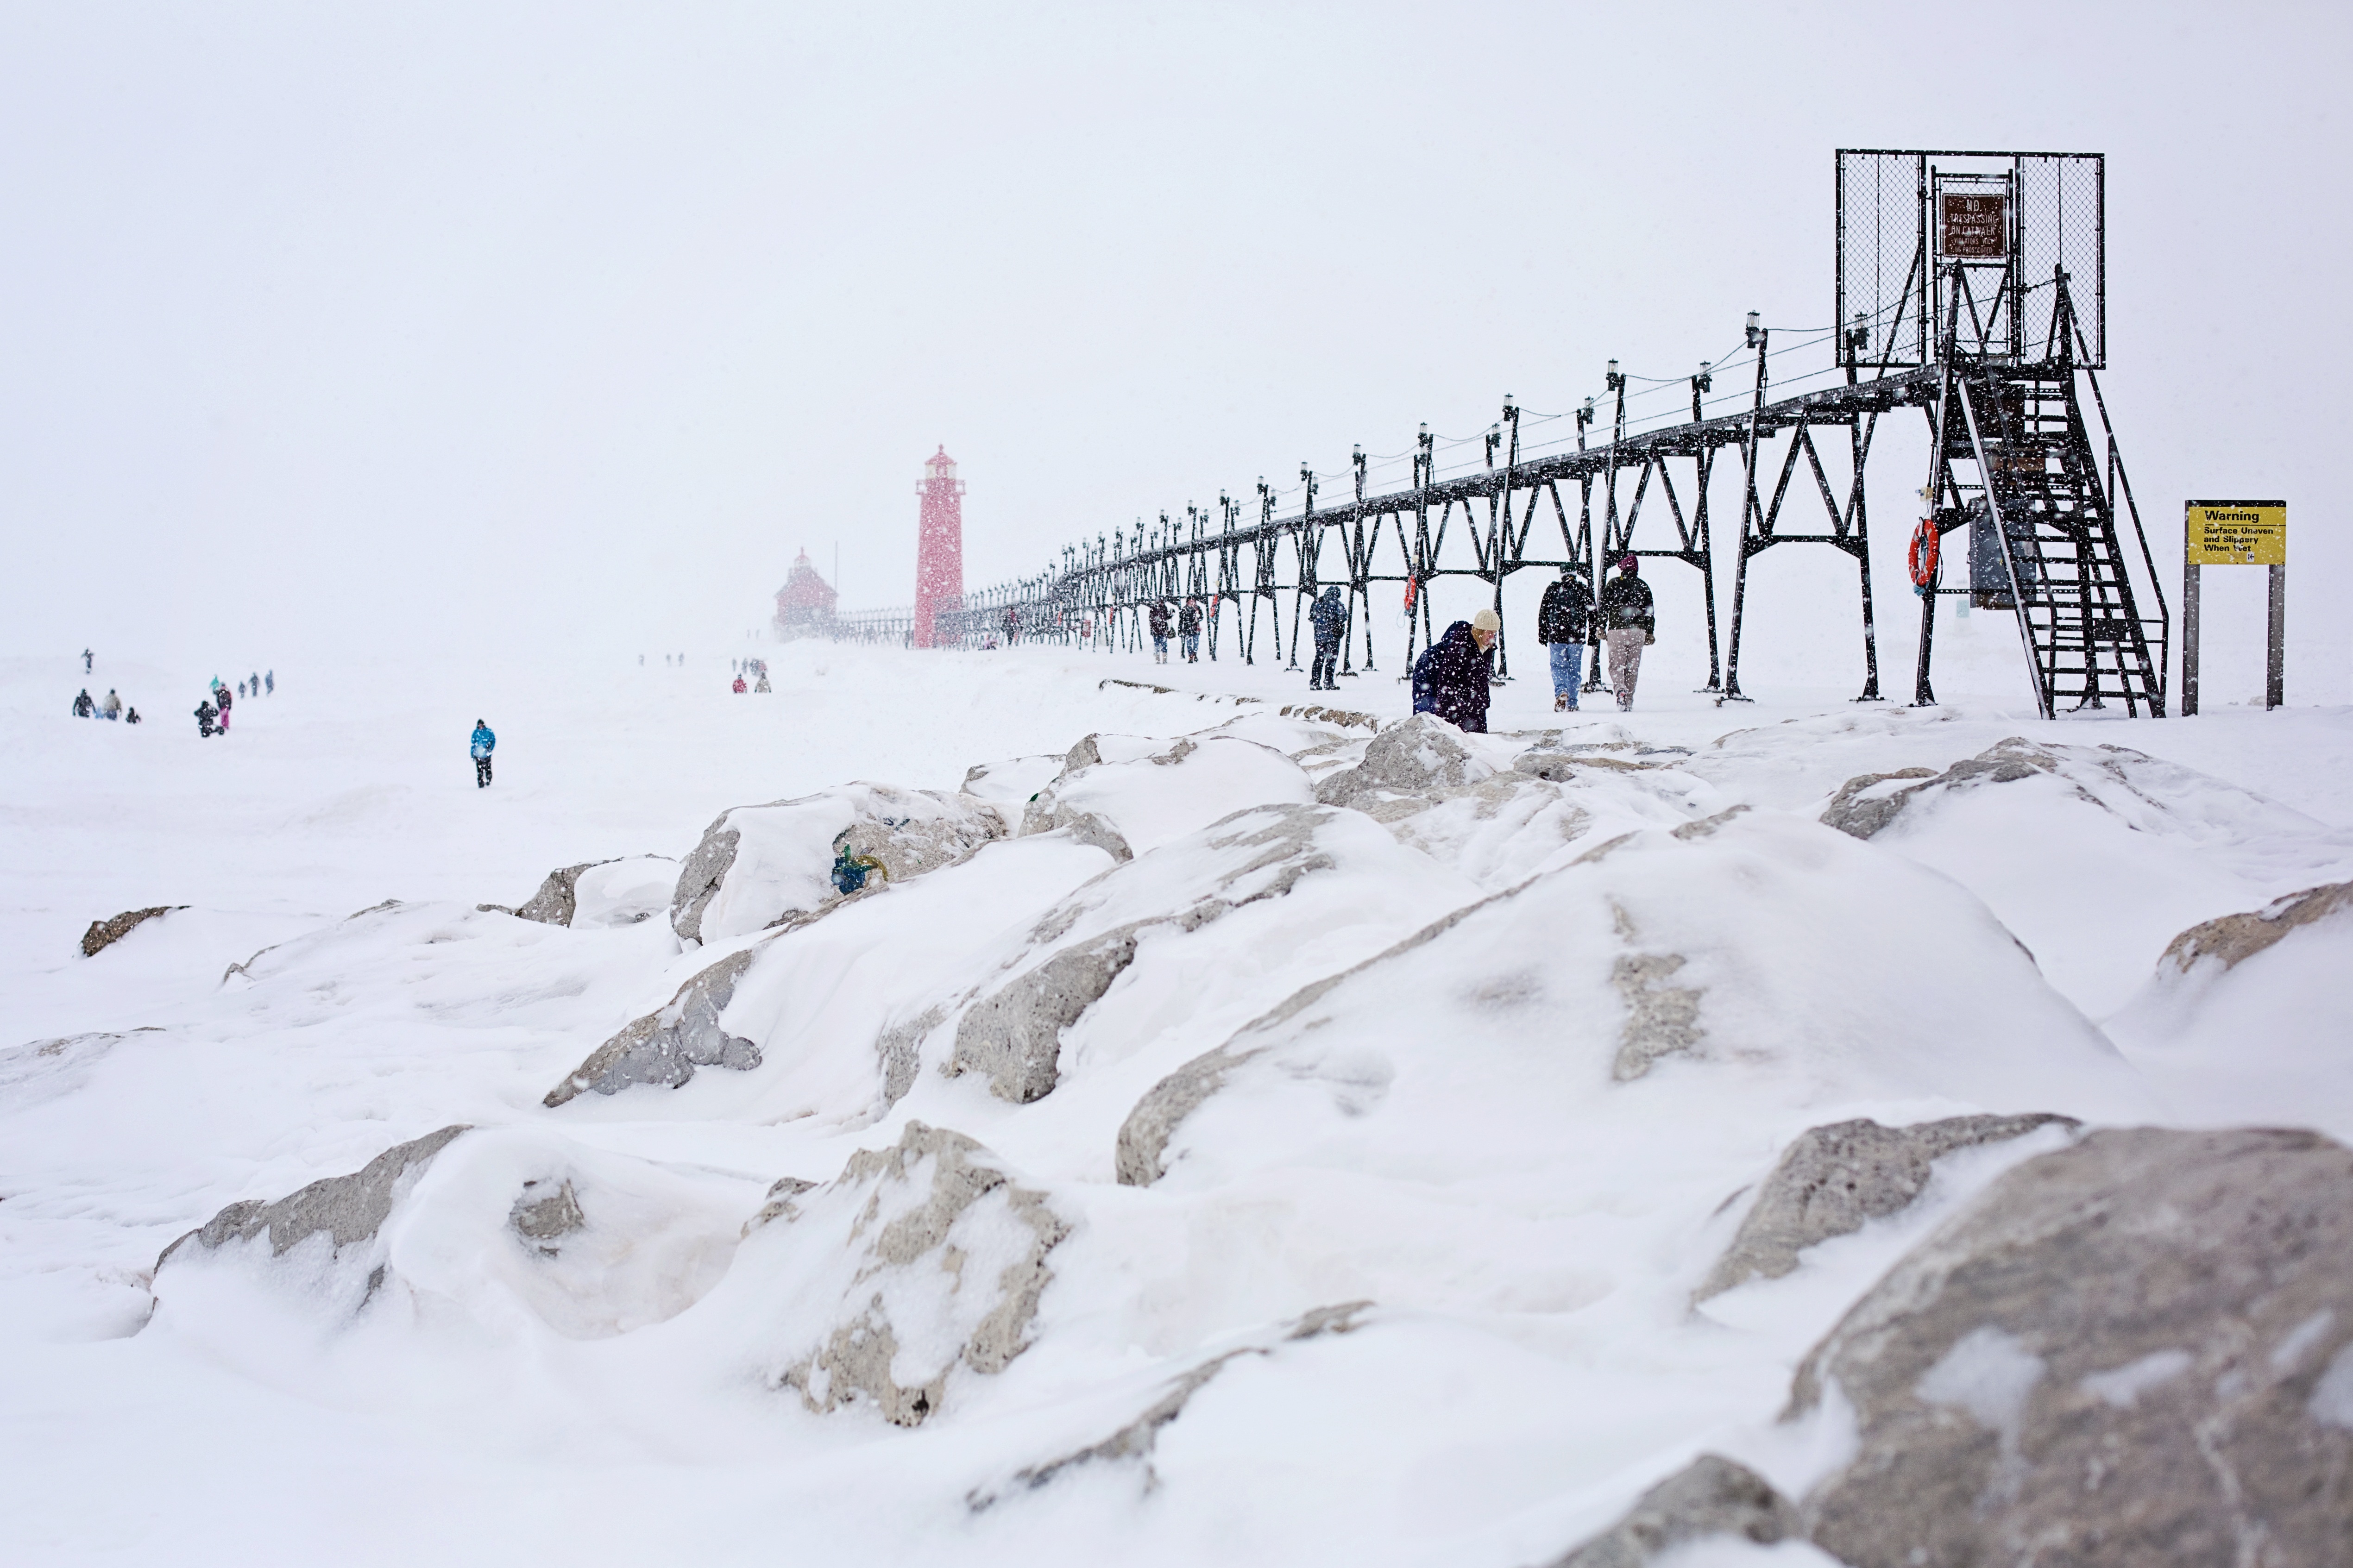
walking, mountain, snow, cold, winter, lighthouse, people, pier, ice, red, weather, arctic, jetty, season, blizzard, michigan, piste, geological phenomenon, winter storm